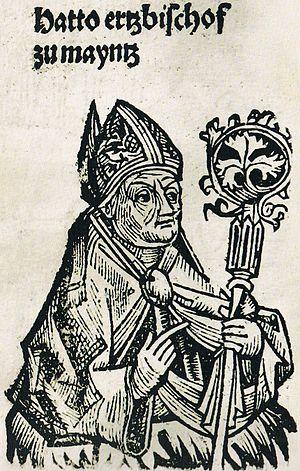
Hatton Iᵉʳ, né vers 850 en Alémanie et mort le 15 mai 913 à Mayence, fut abbé du monastère de Reichenau de 888 et archevêque de Mayence de 891 à sa mort. En sa qualité d'archichancelier de la Francie orientale, il contribua à consolider la formation d'un royaume germanique en apportant aux souverains, Louis l'Enfant puis Conrad de Franconie, l'appui des évêchés rhénans.